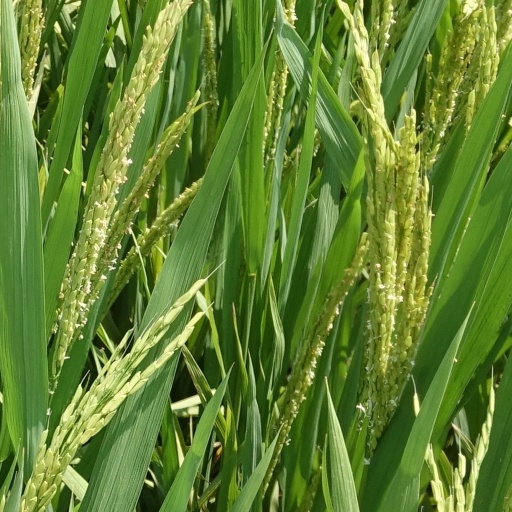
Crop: rice